Supreme Court of Justice (Austria)

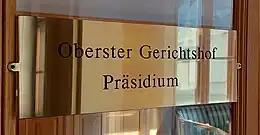
The Office of the President in the Palace of Justice.

Since the early 21st century, the Supreme Court typically has fifty to sixty members but Court and Cabinet may appoint as many justices as they deem necessary and appropriate. As with any other general court, Supreme Court justices are professional judges; they have graduated from law school, done four years of internship-type practical work in actual courthouses and passed a specialized final exam. Supreme Court justices cannot be members of a cabinet or legislative body.